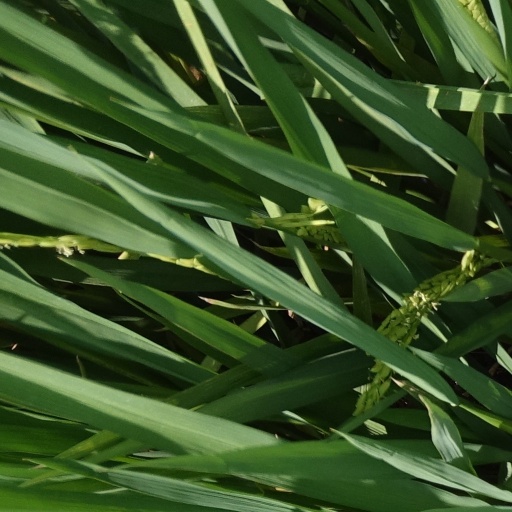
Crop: rice